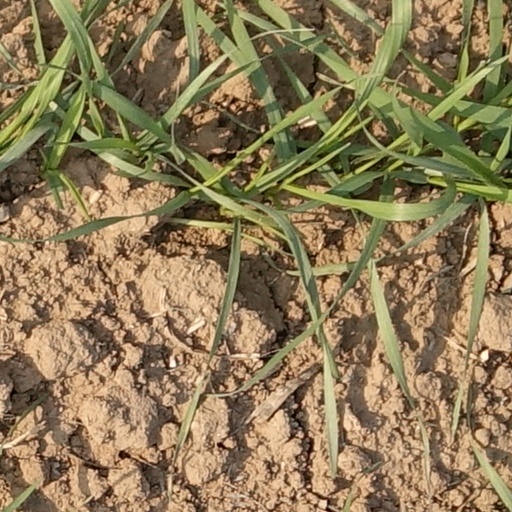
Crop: wheat